Arab Chamber of Commerce and Industry

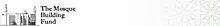
The Mosque Building Fund Banner

The Mosque Building Fund (MBF) is a charitable building fund established by The Arab Chamber of Commerce and Industry, in 2008, to collect donations and provide funding in Hong Kong to build mosques, community centres, and other public facilities for the Islamic community. Donations, called Zakat, are collected from individuals or institutions. The payment of a Zakat is mandatory under one of the five pillars of Islam. With currently 175,000 Muslims in Hong Kong there is a great need of services specifically designed for their religion.